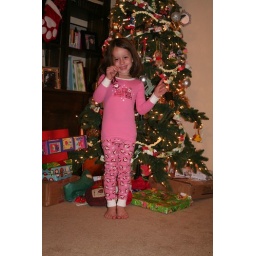
Georgia dancing in front of the tree in her new pajamas before bed